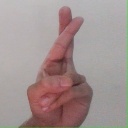
अक्षर: र